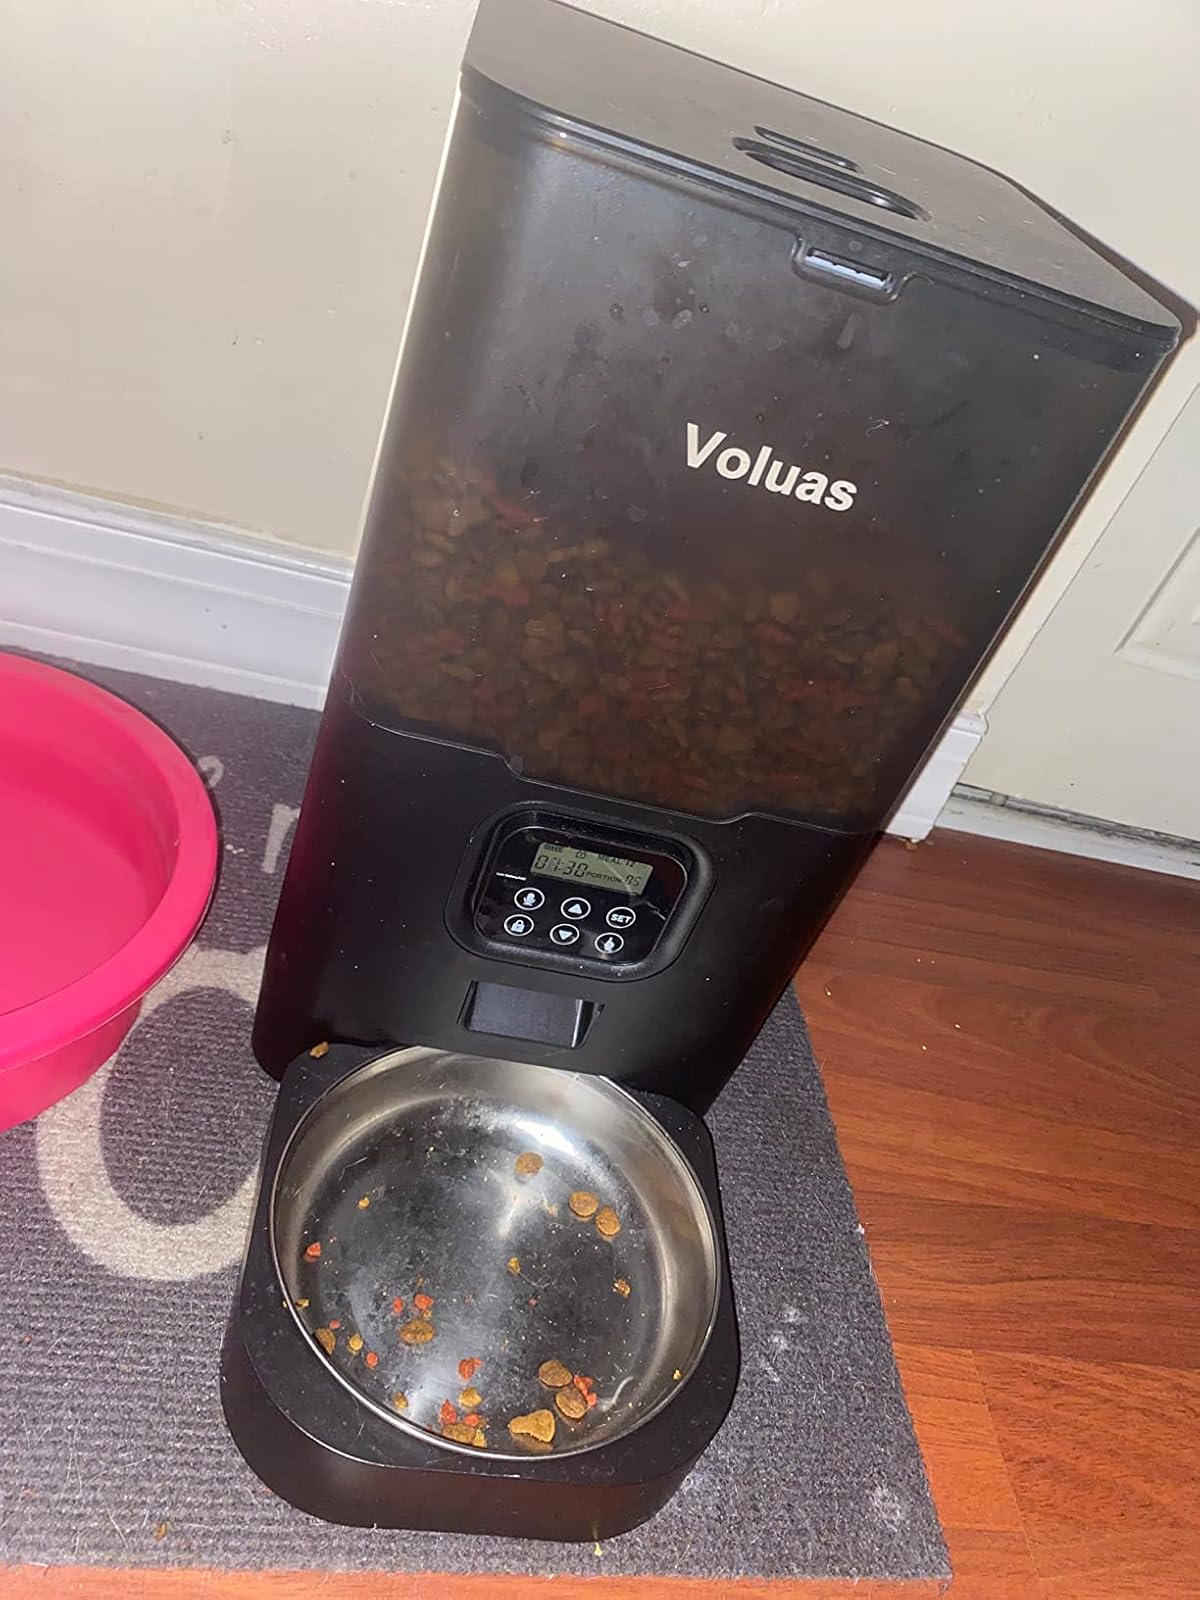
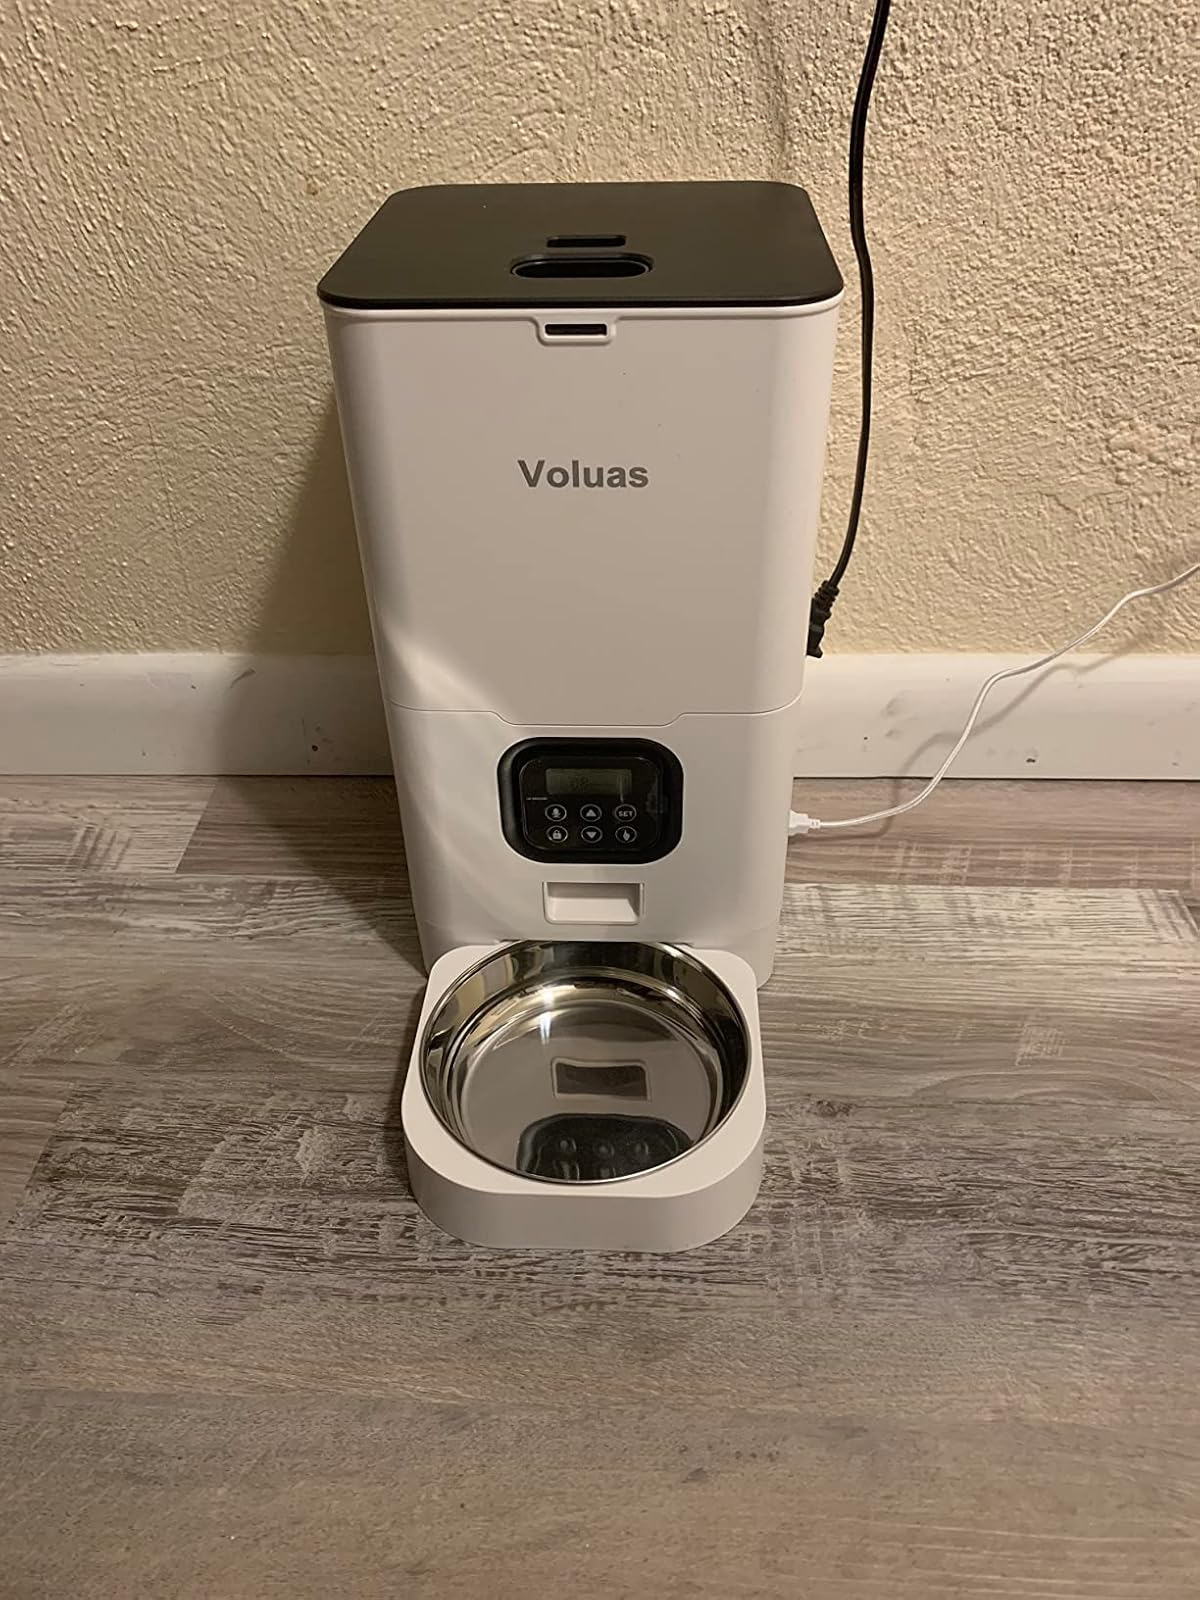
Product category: items_feeder
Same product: no